Geography of Koshi Province

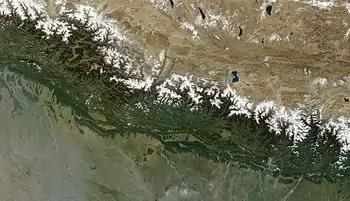
Satellite map of Koshi Province within Nepal

Koshi Province covers an area of . It is located at easternmost part of Nepal bordering by Tibet Autonomous Region of China in north Bagmati Province in west, Province No. 2 in south-west, Bihar of India in south, North Bengal of India in south-east and Sikkim of India in north-east. Sikkim and part of North Bengal of India forms ethno-linguistic relation with Nepal. Geography of Koshi Province in eastern Nepal is very diverse, of highest peaks of Himalayas in northern extremes to terai region to south. It lies between 86 degree 1 minute and 88 degree 3 minutes east longitude and 28 degree 2 minutes and 26 degree 3 minutes north longitude. Biratnagar, the industrial capital of Nepal, is the temporary capital of this province.t